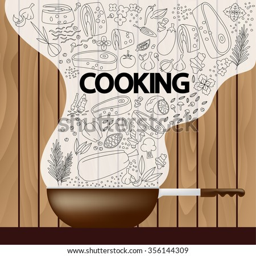
realistic vector illustration of frying pan and steam .